Cetinje

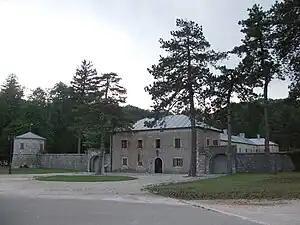
Biljarda – Museum of Petar II Petrović-Njegoš

After the decades of stagnation, the new city government began a lot of projects with the intention to revitalise the infrastructure, business and to gain a higher promotion of Cetinje in cultural, touristic and other parts. Some of that projects were the reconstruction of Cetinje Historical Core (Main Street – Njegoševa, Main Town Square, Students' Square), "Beautiful Cetinje" (first energy-efficiency project in Montenegro), reconstruction of the City Market, valorisation of Lipa Cave, renovation of the first hospital building in Montenegro, building a completely new utilities system, construction of a new main road at the entrance to the town, the largest fine arts university complex in the region etc. During the past period, Cetinje became first Montenegrin city which is covered by the free wi-fi signal.